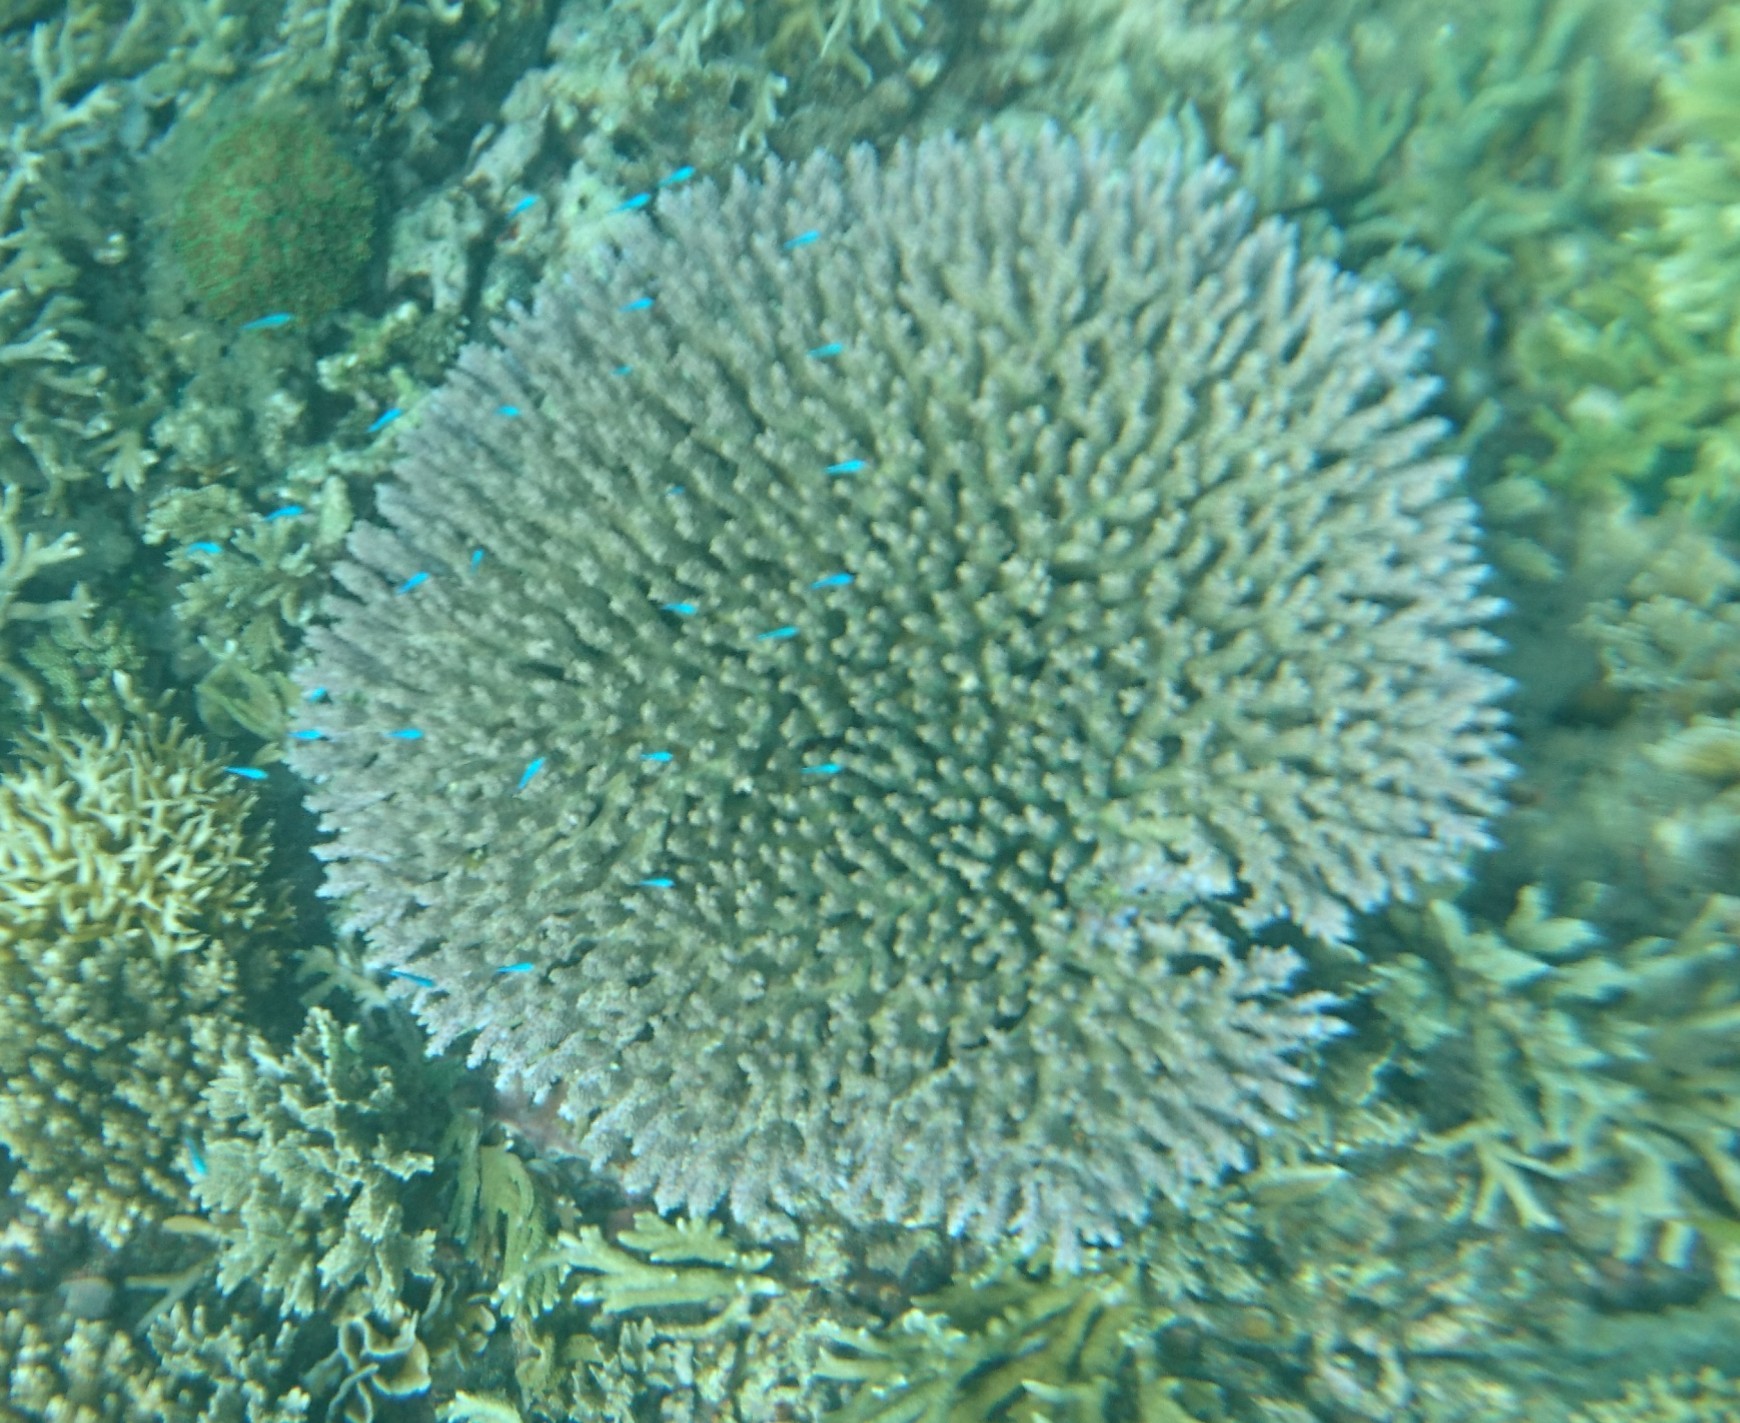
Chromis viridis (Blue-green Chromis)